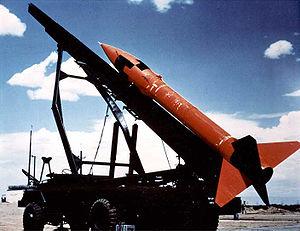
Les États-Unis sont l'un des neuf États qui possèdent l'arme nucléaire au début du XXIᵉ siècle. Ils sont le premier pays à avoir développé des armes nucléaires et le seul à les avoir utilisées en temps de guerre lors des bombardements atomiques de Hiroshima et Nagasaki.
Le MGR-1 Honest John était un missile américain capable d'emporter une ogive atomique. Premier missile sol-sol nucléaire de l'arsenal américain, il pouvait aussi emporter des charges conventionnelles et chimiques, même s'il n'avait pas été conçu dans ce but.